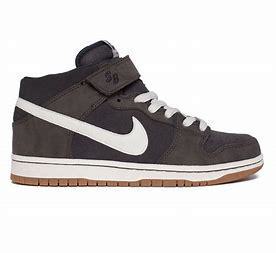
Brand: Nike
Model: Dunk Mid Pro SB